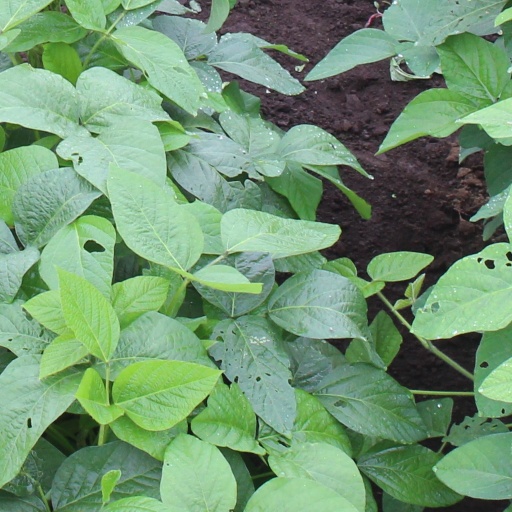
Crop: soybean